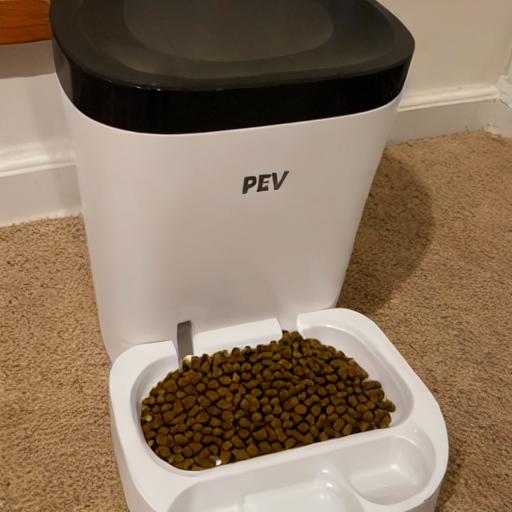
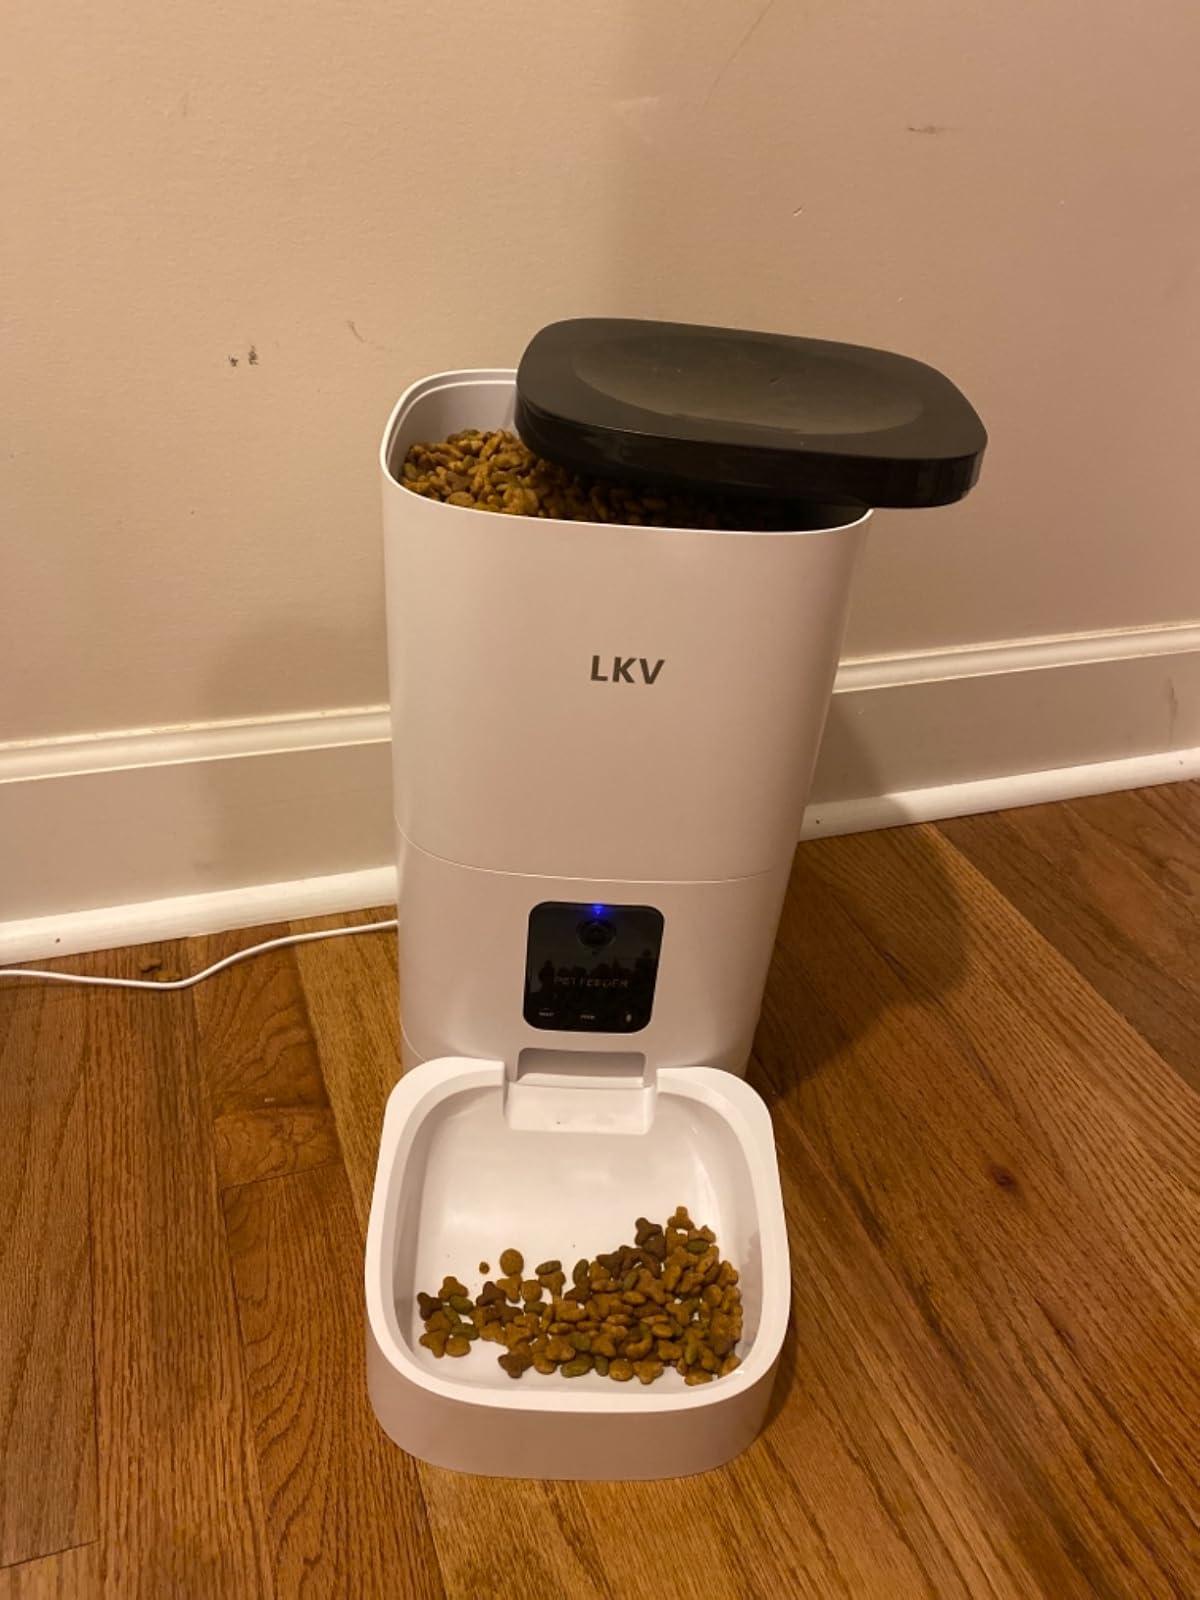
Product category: items_feeder
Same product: no